Tasmania

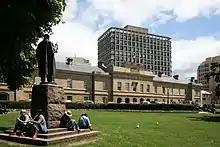
Parliament House, Hobart

Tasmania's environment consistes of many different biomes or communities across its different regions. It is the most forested state in Australia, and preserves the country's largest areas of temperate rainforest. A distinctive type of moorland found across the west, and particularly south-west of Tasmania, are buttongrass plains, which are speculated to have been expanded by Tasmanian Aboriginal burning practices. Tasmania also features a diverse alpine garden environment, such as cushion plant. Highland areas receive consistent snowfall above ~1,000 metres every year, and due to cold air from Antarctica, this level often reaches 800 m, and more occasionally 600 or 400 metres. Every five or so years, snow can form at sea level. This environment gives rise to the cypress forests of the Central Plateau and mountainous highlands. In particular, the Walls of Jerusalem with large areas of rare pencil pine, and its closest relative King Billy pine. On the West Coast Range and partially on Mount Field, Australia's only winter-deciduous plant, deciduous beech is found, which forms a carpet or krummholz, or very rarely a 4-metre tree.